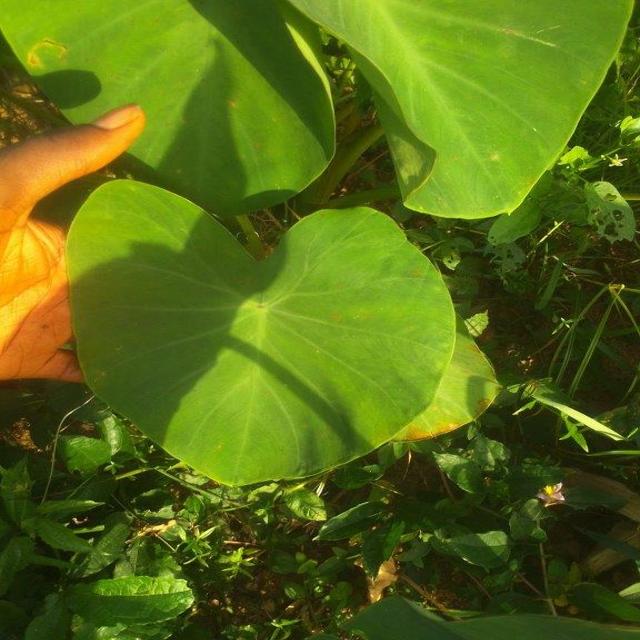
Label: Healthy